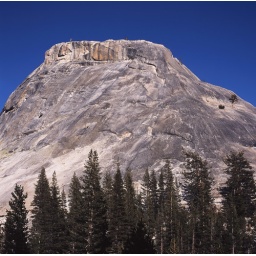
Two rock climbers work their way up a granite hill near Tuolumne Meadows.